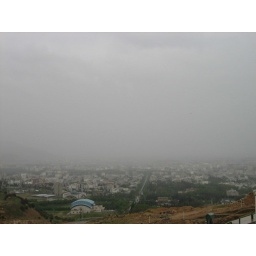
Shiraz,from the top of Eram hill in March.The long green line in the middle is Eram street